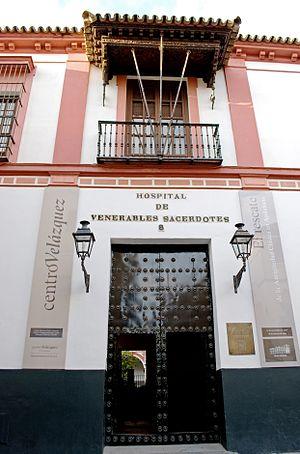
L'hospice des Vénérables ou Hospice des Vénérables Prêtres, est un monument historique de Séville en Espagne. Cet édifice baroque du XVIIᵉ siècle a été construit pour servir de résidence de retraite aux prêtres âgés et pauvres. C'est aujourd'hui le siège du Centre Velázquez, institution consacrée au peintre éponyme. L'hospice des Vénérables se trouve place de même nom, au cœur du quartier Santa Cruz, tout près des jardins de Murillo, de la cathédrale et des alcazars royaux.